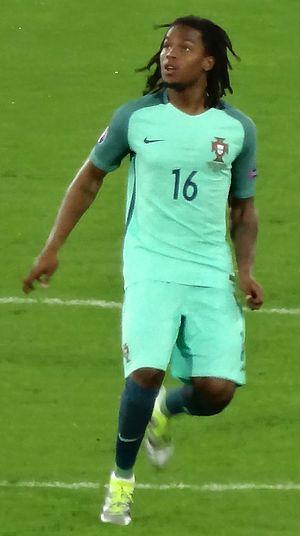
Renato Sanches, de son nom complet Renato Júnior Luz Sanches, né le 18 août 1997 à Lisbonne, est un footballeur portugais. Évoluant au poste de milieu de terrain à LOSC Lille, il est formé au Benfica Lisbonne avec qui il remporte le championnat du Portugal en 2016, puis il rejoint le Bayern Munich et gagne avec ce club le titre de champion d'Allemagne en 2017. Il est prêté, pour la saison 2017-2018, au Swansea City où il ne parviendra pas non plus à s'imposer. En 2019, il est transféré au LOSC Lille.